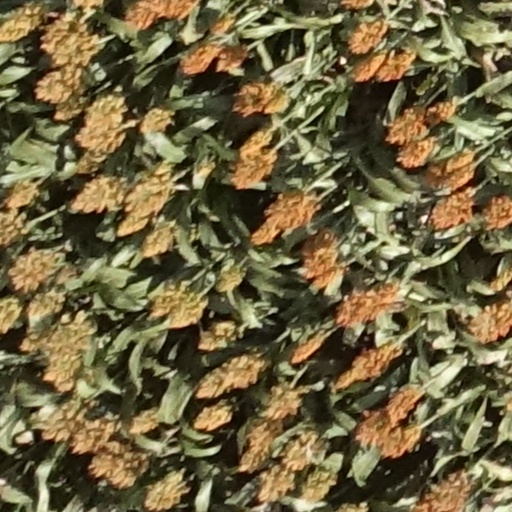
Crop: sorghum